Valdemarsvik

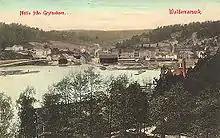
A 1913 postcard of Valdemarsvik

Valdemarsvik is surrounded by water. However, after the end of the last glacial period, it lay beneath the sea level. As a result of post-glacial rebound, the water withdrew as the land rose. The resulting appearance of fertile soil drew settlers in the Bronze Age, around 1500 BC.